Bijoux Terner

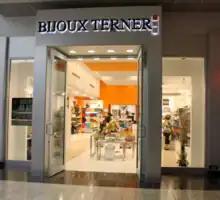
The Bijoux Terner store in Miami International Mall in Miami, Florida, opened in late 2010.

In 1997, Salomon and Rosa Terner decided to try selling all of the jewelry and accessories at an underperforming kiosk in Miami International Airport at $10.